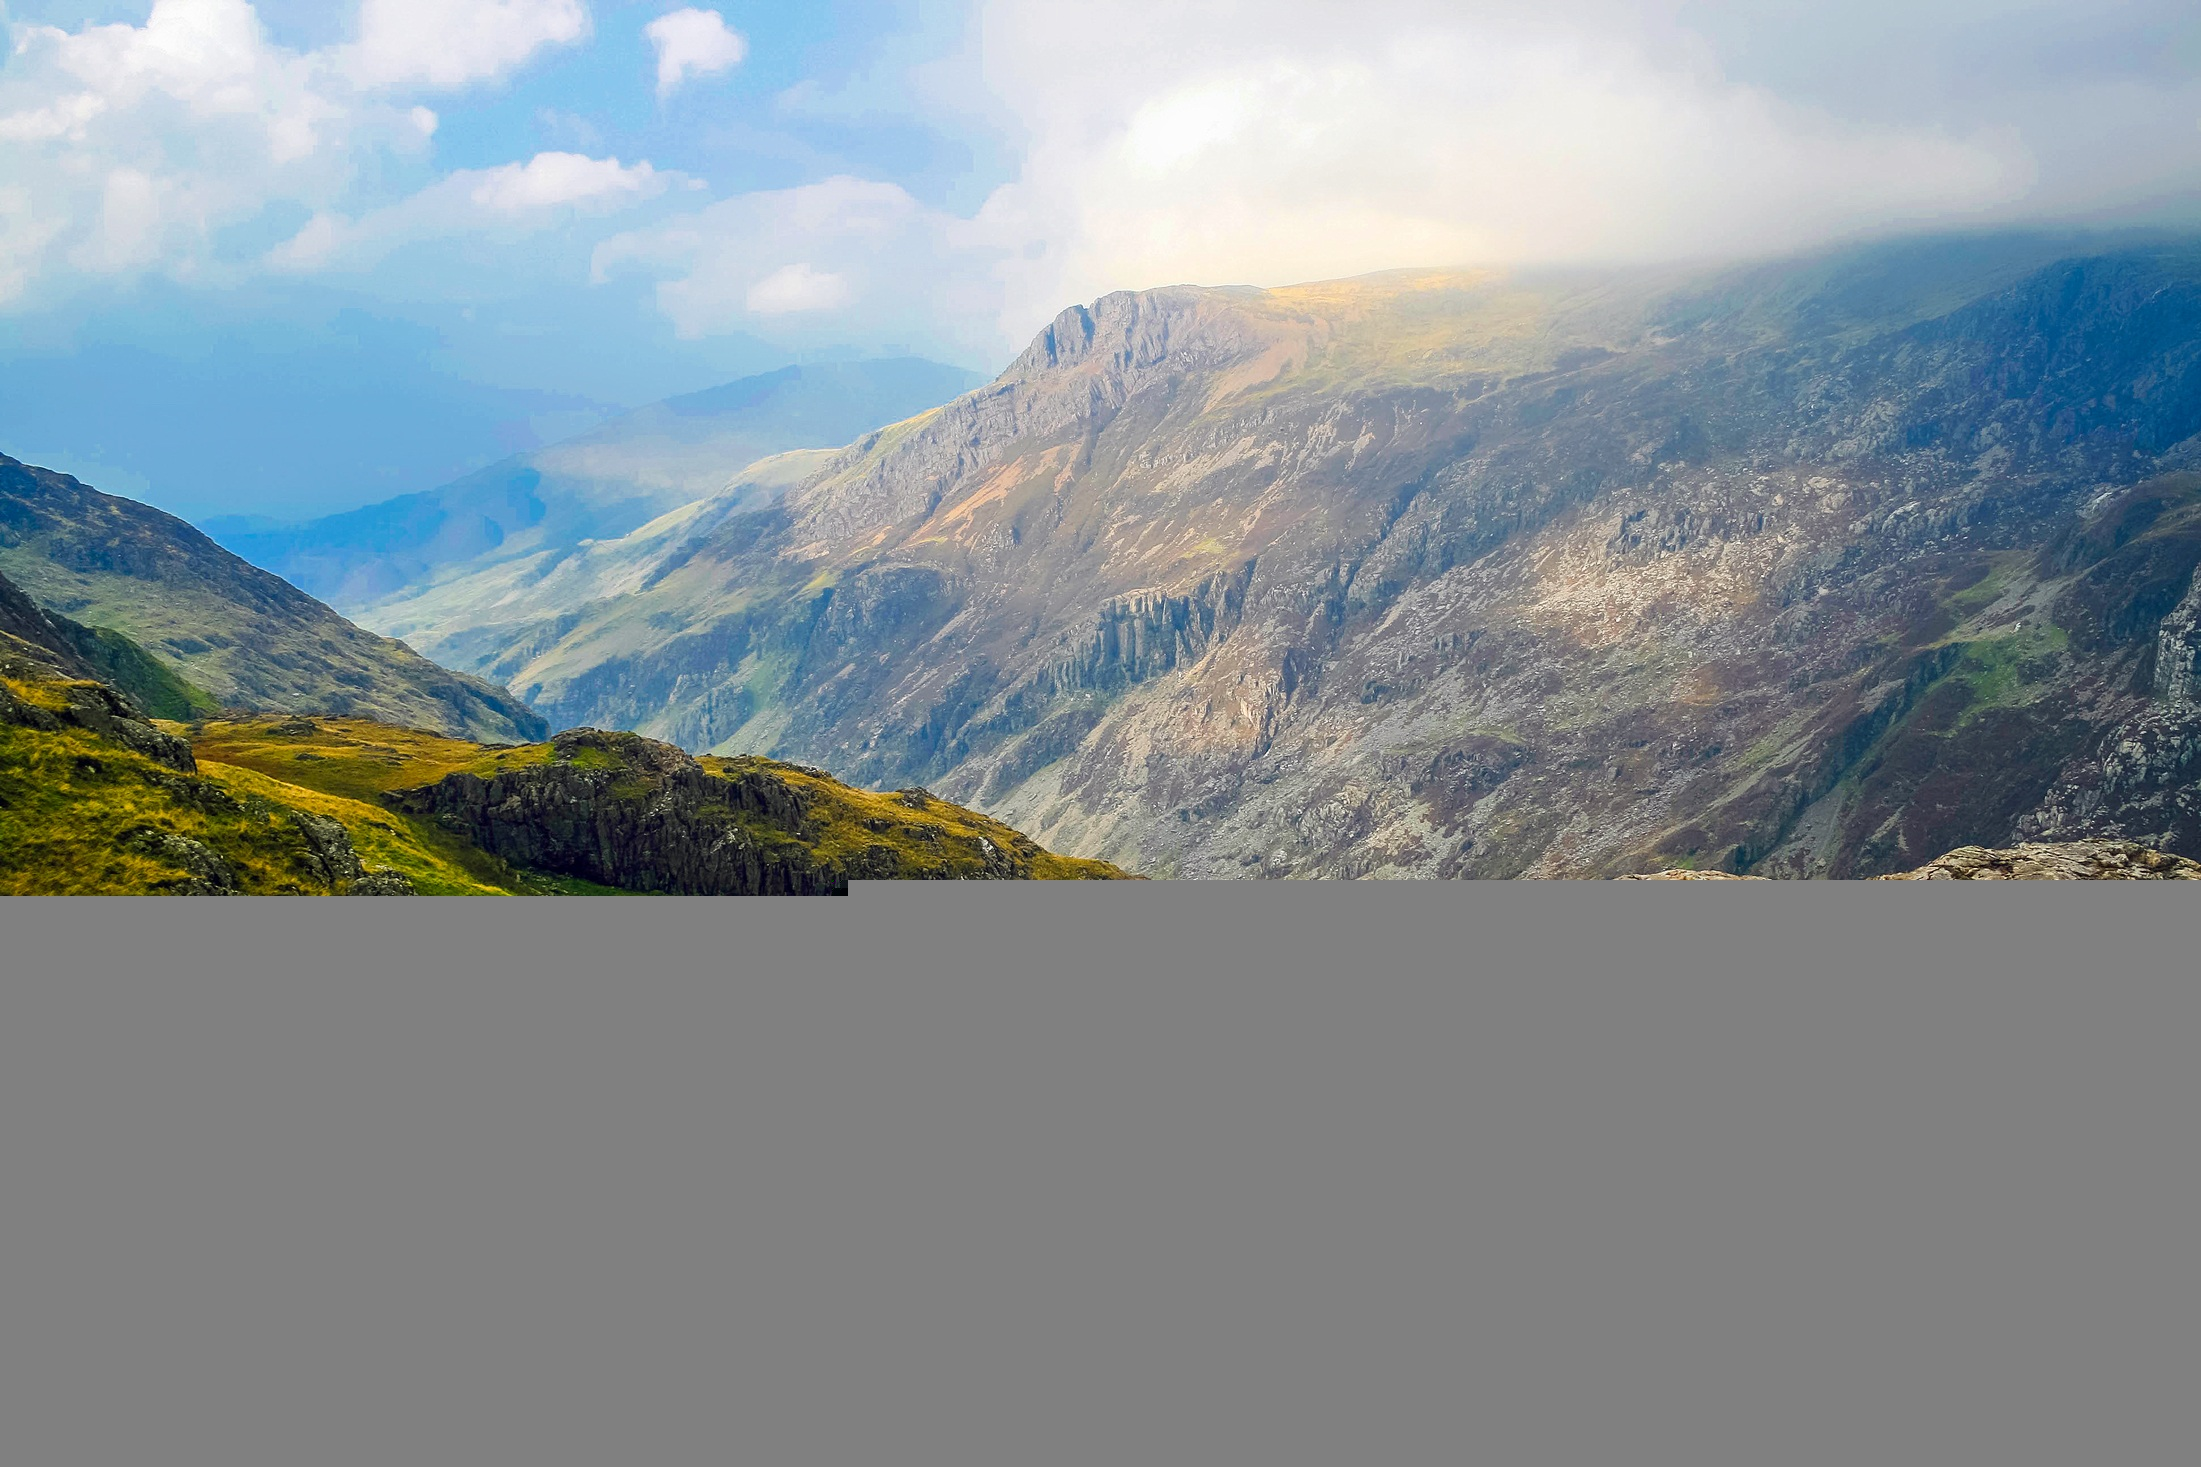
landscape, nature, wilderness, mountain, meadow, countryside, hill, lake, valley, mountain range, country, remote, rural, scenic, fjord, ridge, outdoors, uk, england, wales, hdr, mountains, alps, plateau, beautiful, fell, loch, great britain, landform, mountain pass, geographical feature, atmospheric phenomenon, mountainous landforms